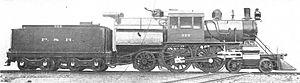
La Reading Company plus communément appelée Reading Railroad était un ancien chemin de fer américain de classe I qui desservait le sud-est de l'État de Pennsylvanie, ainsi que les États voisins jusqu'en 1976. Jusqu'au déclin du transport d'anthracite dans la région houillère de l'État, l'entreprise était l'une des plus prospères des États-Unis. Cependant, une fois que le transport de charbon a commencé à diminuer, et que la concurrence des autoroutes s'est affirmée, l'entreprise a connu des difficultés qui ont mené à sa faillite au milieu des années 1970. La Reading Company fusionna alors avec d'autres compagnies en déclin pour fonder la Consolidated Rail Corporation ou Conrail qui fut à son tour démantelée en 2000.